NXIVM

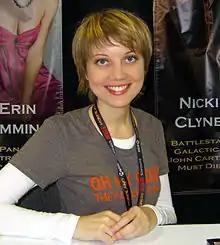
Canadian actress Nicki Clyne

Nicki Clyne is a Canadian actress known for her role on the series "Battlestar Galactica". According to reports, in 2006, Clyne became involved with NXIVM. She married fellow senior member Allison Mack in 2017; the marriage was alleged to have been a sham to evade United States immigration laws. After Raniere's conviction, Clyne and others began dancing nightly outside the detention center containing Raniere.